Jim'll Fix It

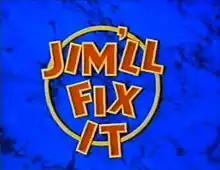
1986 series titles

Jim'll Fix It is a British television series broadcast by the BBC, presented by Jimmy Savile and running for almost two decades, between May 1975 and July 1994. Devised by Bill Cotton, the show encouraged children to write a letter to Savile with a "wish" that would come true at the end of each episode, upon which the child would be granted a medal. Famous people who appeared on the show included Muhammad Ali, "Doctor Who" stars Tom Baker and Colin Baker, Rolf Harris, Gary Glitter, Margaret Thatcher and Peter Cushing.